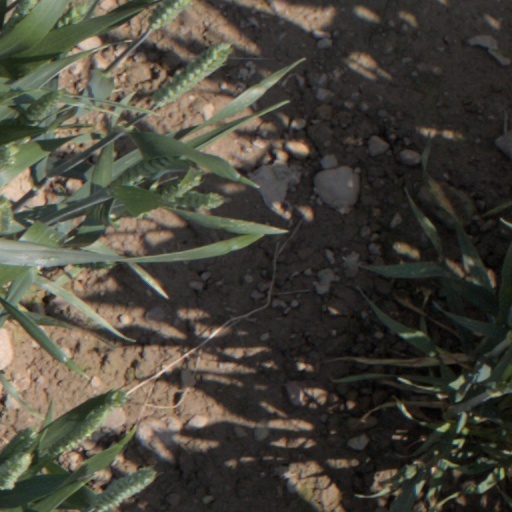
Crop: wheat